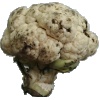
Label: Cauliflower 1